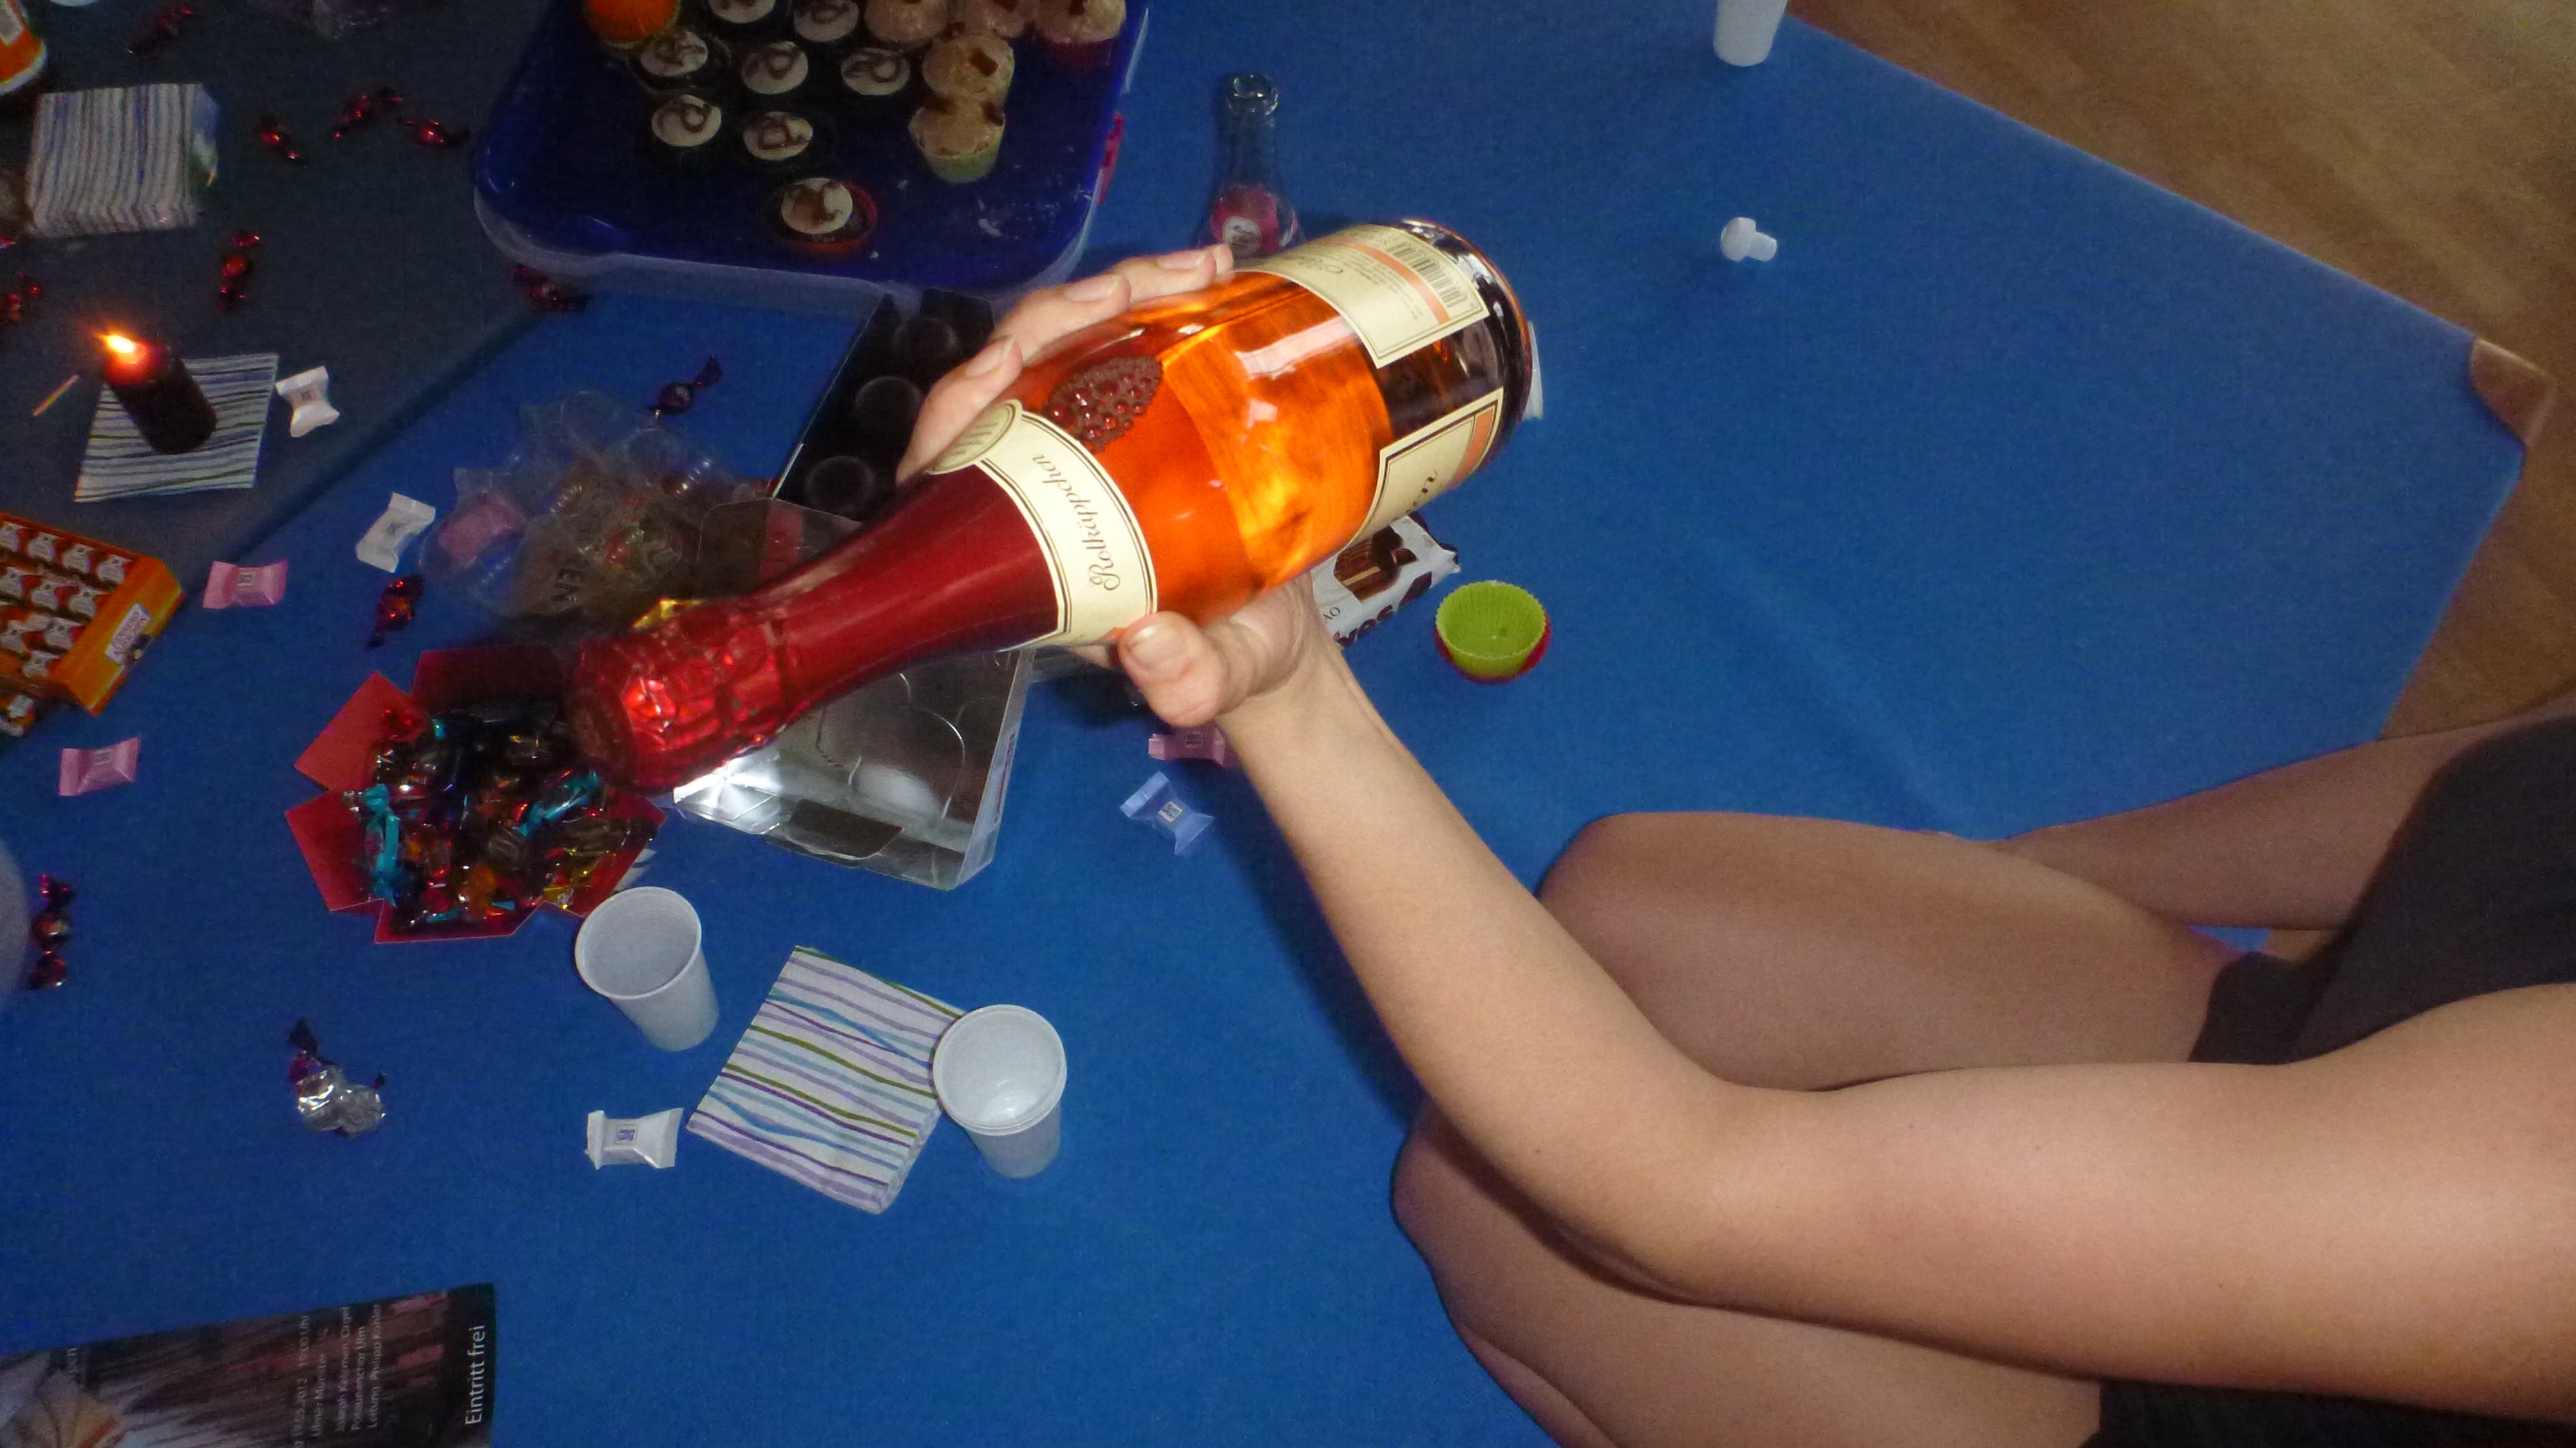
hand, play, celebration, rose, bottle, arm, eat, toy, alcohol, present, cheerful, pastries, festival, party, funny, candy, champagne, banquet, keep, screenshot, prosecco, excess, bottle of sparkling wine, fresserei, rose champagne